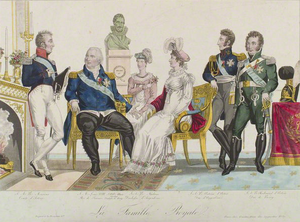
Marie-Thérèse Charlotte de France, surnommée « Madame Royale », née le 19 décembre 1778 à Versailles et morte le 19 octobre 1851 à Frohsdorf en Autriche, est le premier enfant de Louis XVI et Marie-Antoinette. Après une enfance passée à la cour, elle est la seule des enfants royaux à survivre à la Révolution française. Exilée hors de France en 1795, elle retrouve son pays de 1814 à 1830, où elle redevient l'une des personnes les plus influentes de la famille royale. Elle aurait pu devenir reine de France lors des journées de 1830. Condamnée à un nouvel exil en 1830, elle meurt en 1851 loin de son pays, sous le titre de courtoisie de comtesse de Marnes.